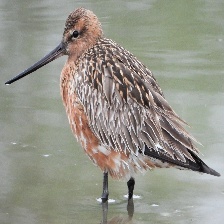
Species: BAR-TAILED GODWIT
Scientific name: LIMOSA LAPPONICA